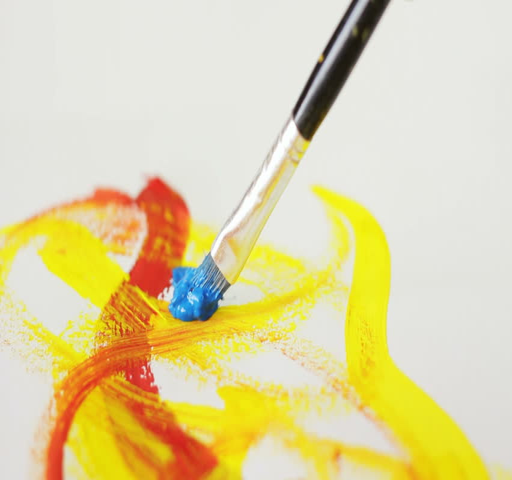
painting with a brush on the peace of paper , art , fantasy , camera movement